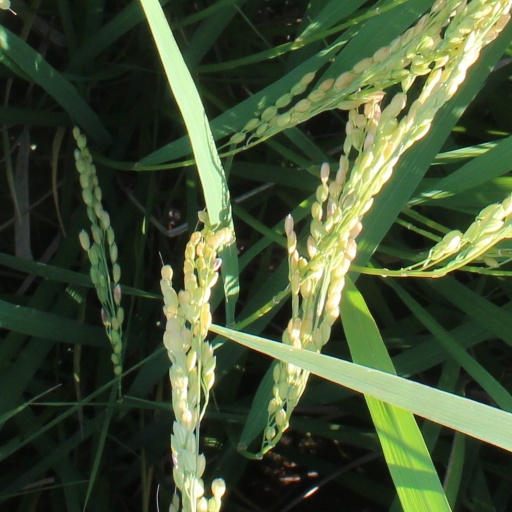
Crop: rice